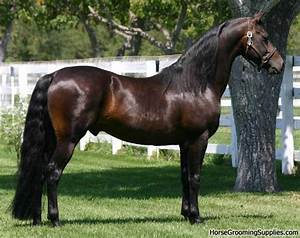
Label: horse